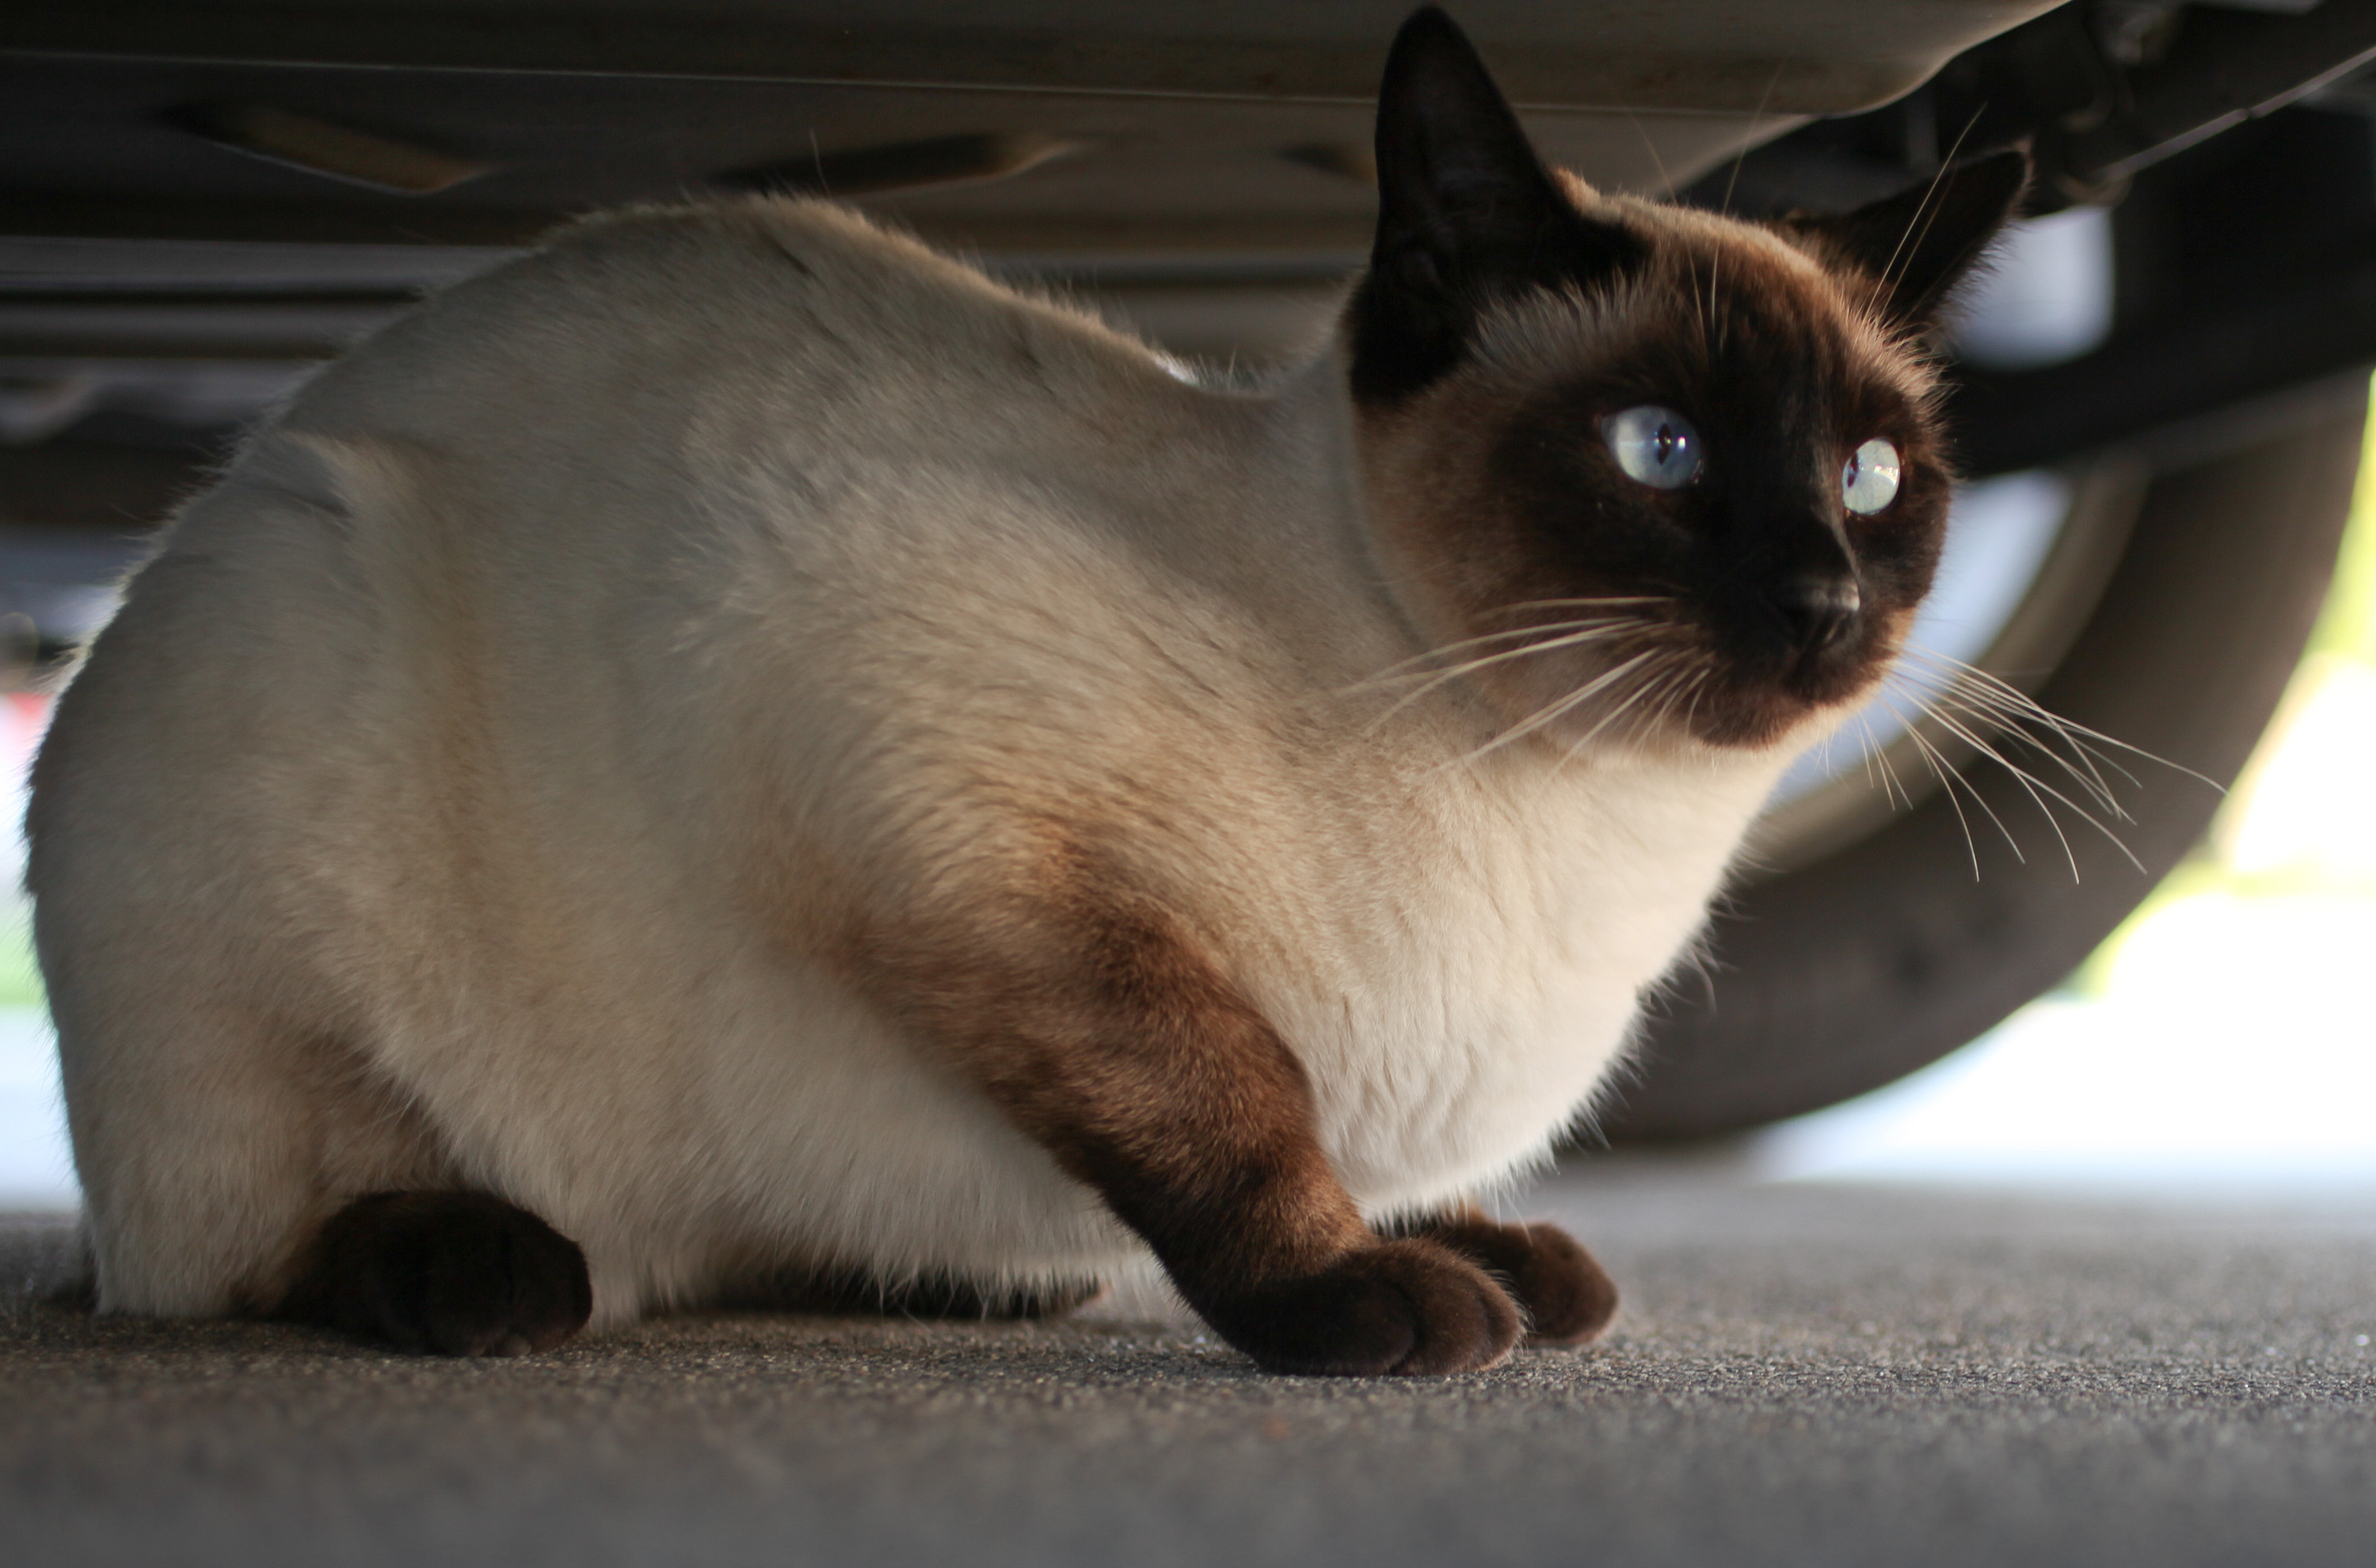
car, vehicle, cat, mammal, whiskers, vertebrate, 365, siamese, catsanddogs, burmese, dogsandcats, small to medium sized cats, cat like mammal, carnivoran, domestic short haired cat, tonkinese, birman